Question: Please indicate a possible affordance area of the toothbrush that can be used for brushing
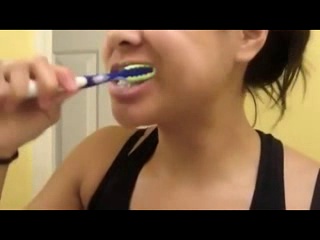
Answer: [0.09325, 62.629, 158.093, 103.629]